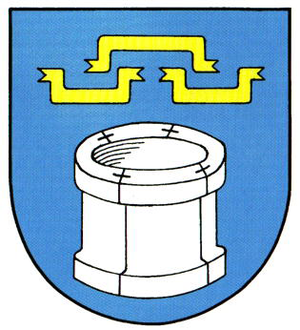
Beckeln est une municipalité allemande du land de Basse-Saxe et l'arrondissement d'Oldenbourg. En 2014, elle comptait 801 hab.